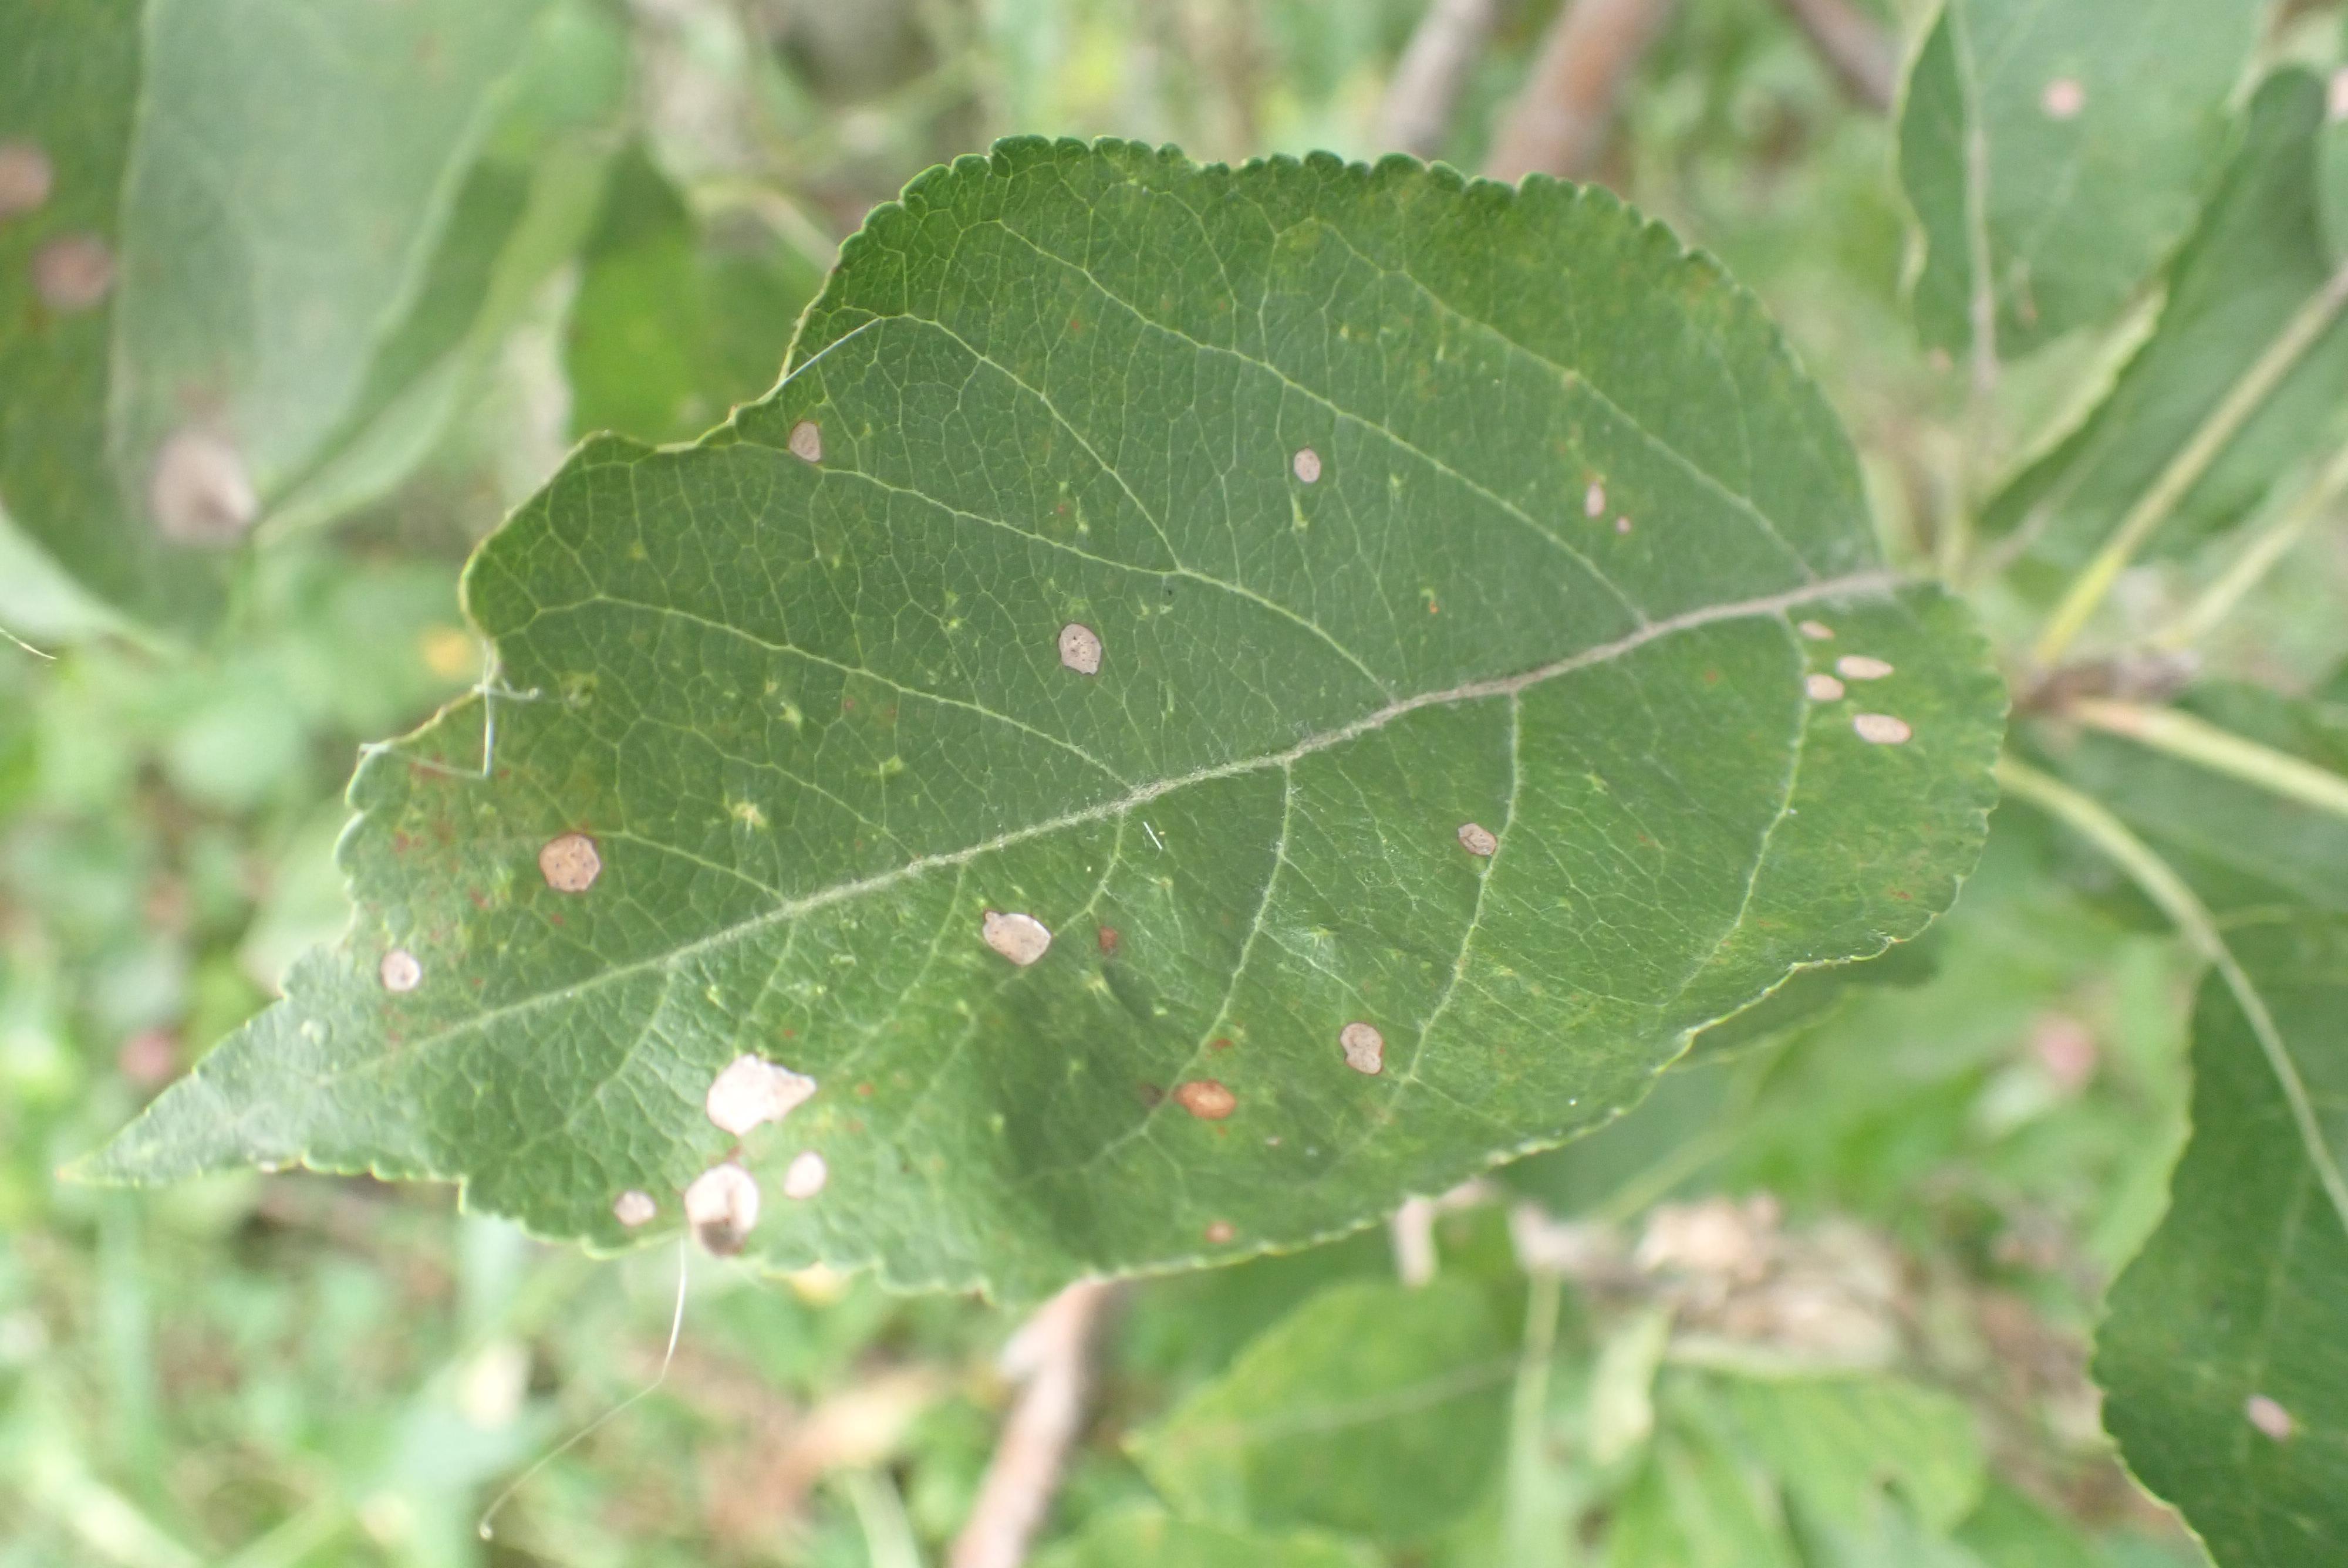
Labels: complex